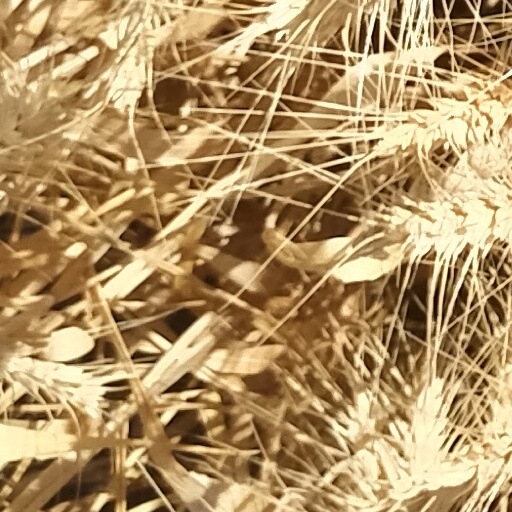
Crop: wheat